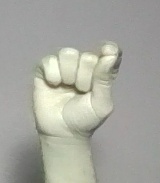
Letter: fa